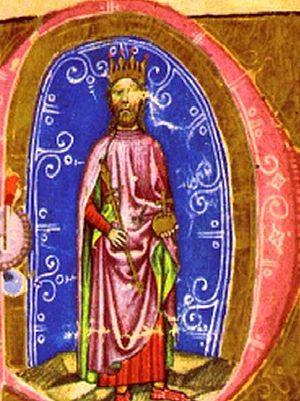
Béla IV, né le 9 novembre 1206 et décédé le 3 mai 1270 sur l'île de Margit-sziget, à Budapest, est roi de Hongrie et de Croatie du 21 septembre 1235 au 3 mai 1270, duc de Styrie de 1254 à 1258. Membre de la dynastie Árpád, il est le fils d'André II de Hongrie et de Gertrude de Méran et le frère de sainte Élisabeth de Hongrie.